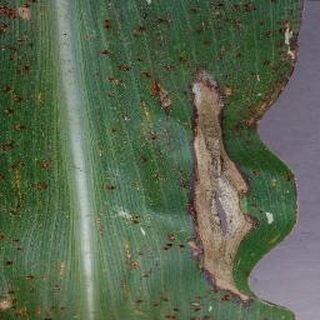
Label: corn_northern_leaf_blight